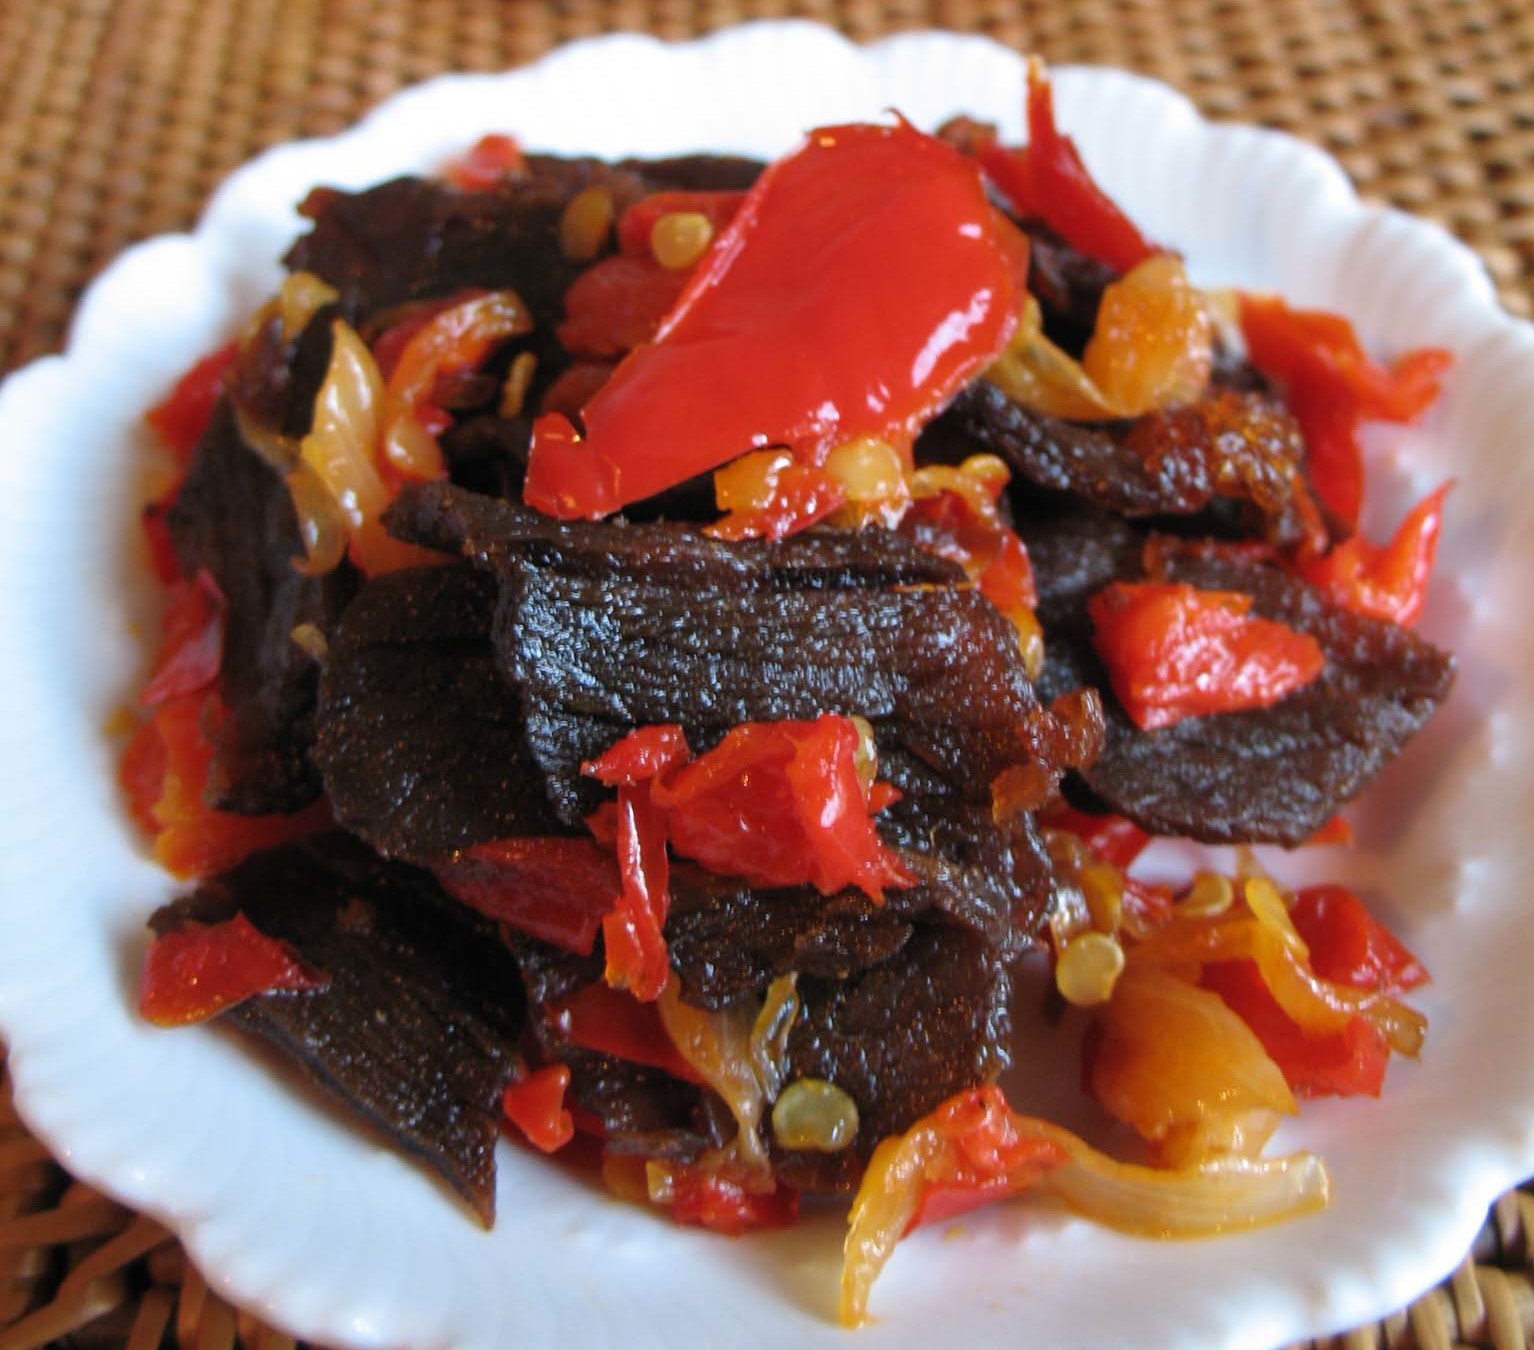
Label: dendeng_batokok